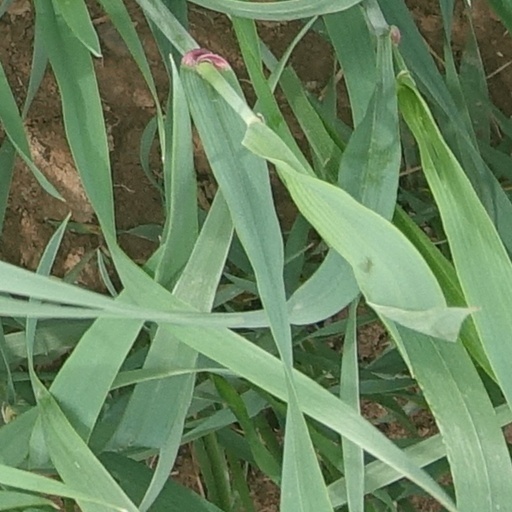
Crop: wheat